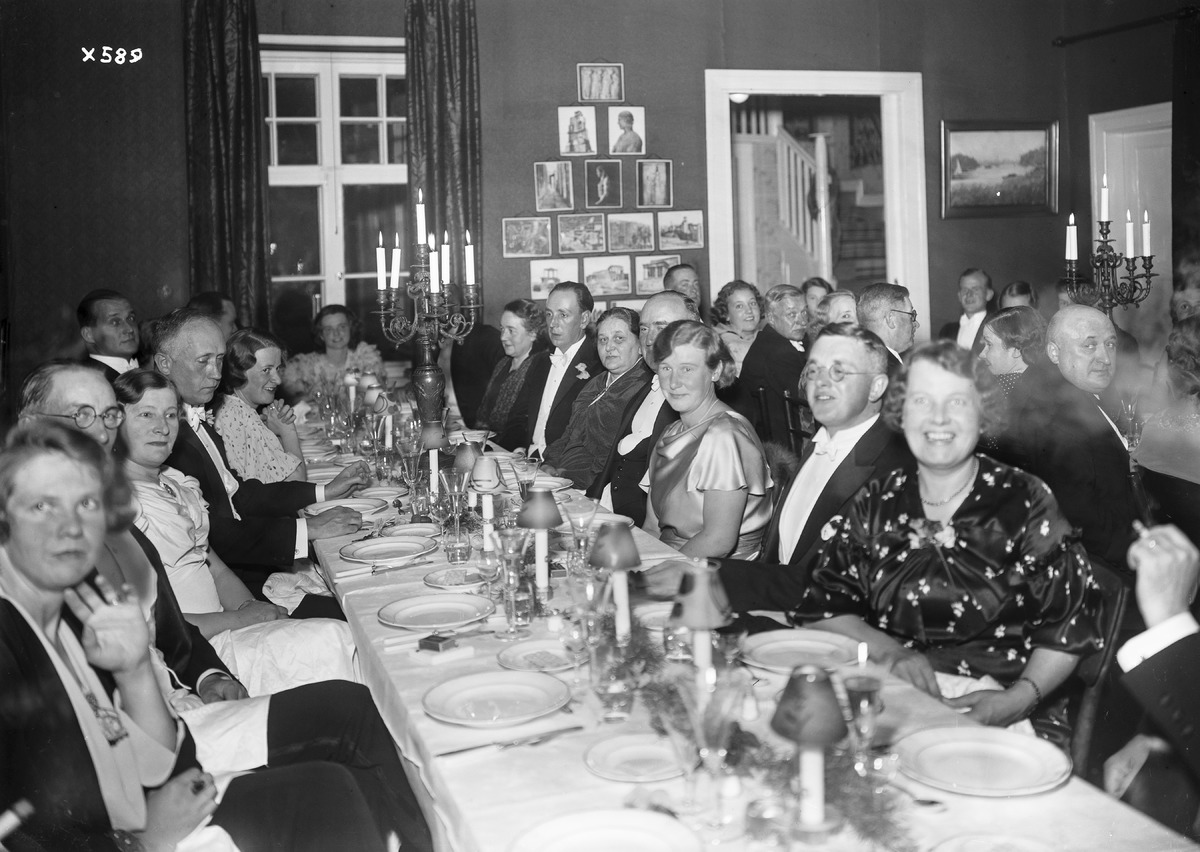
Toppila Oy:n johtajan, insinööri K. J. Mattaksen 50-vuotispäivän viettoa juhlijan kotona
Celebration of the 50th birthday of K. J. Mattas, an engineer and manager of Toppila Oy, in his home
sisällön kuvaus: Toppila Oy:n johtajan, insinööri K. J. Mattaksen 50-vuotispäivän viettoa juhlijan kotona 30.8.1935. content description: Celebration of the 50th birthday of K. J. Mattas, an engineer and manager of Toppila Oy, in his home on August 30, 1935.
Vuosi: 1935
Paikka: Suomi, Oulu, Suomi, Pohjois-Pohjanmaa, Oulu
Aiheet: Toppila Oy; sisäkuva; ryhmäkuva; merkkipäivät; syntymäpäivät; johtajat; managers; special days; birthdays